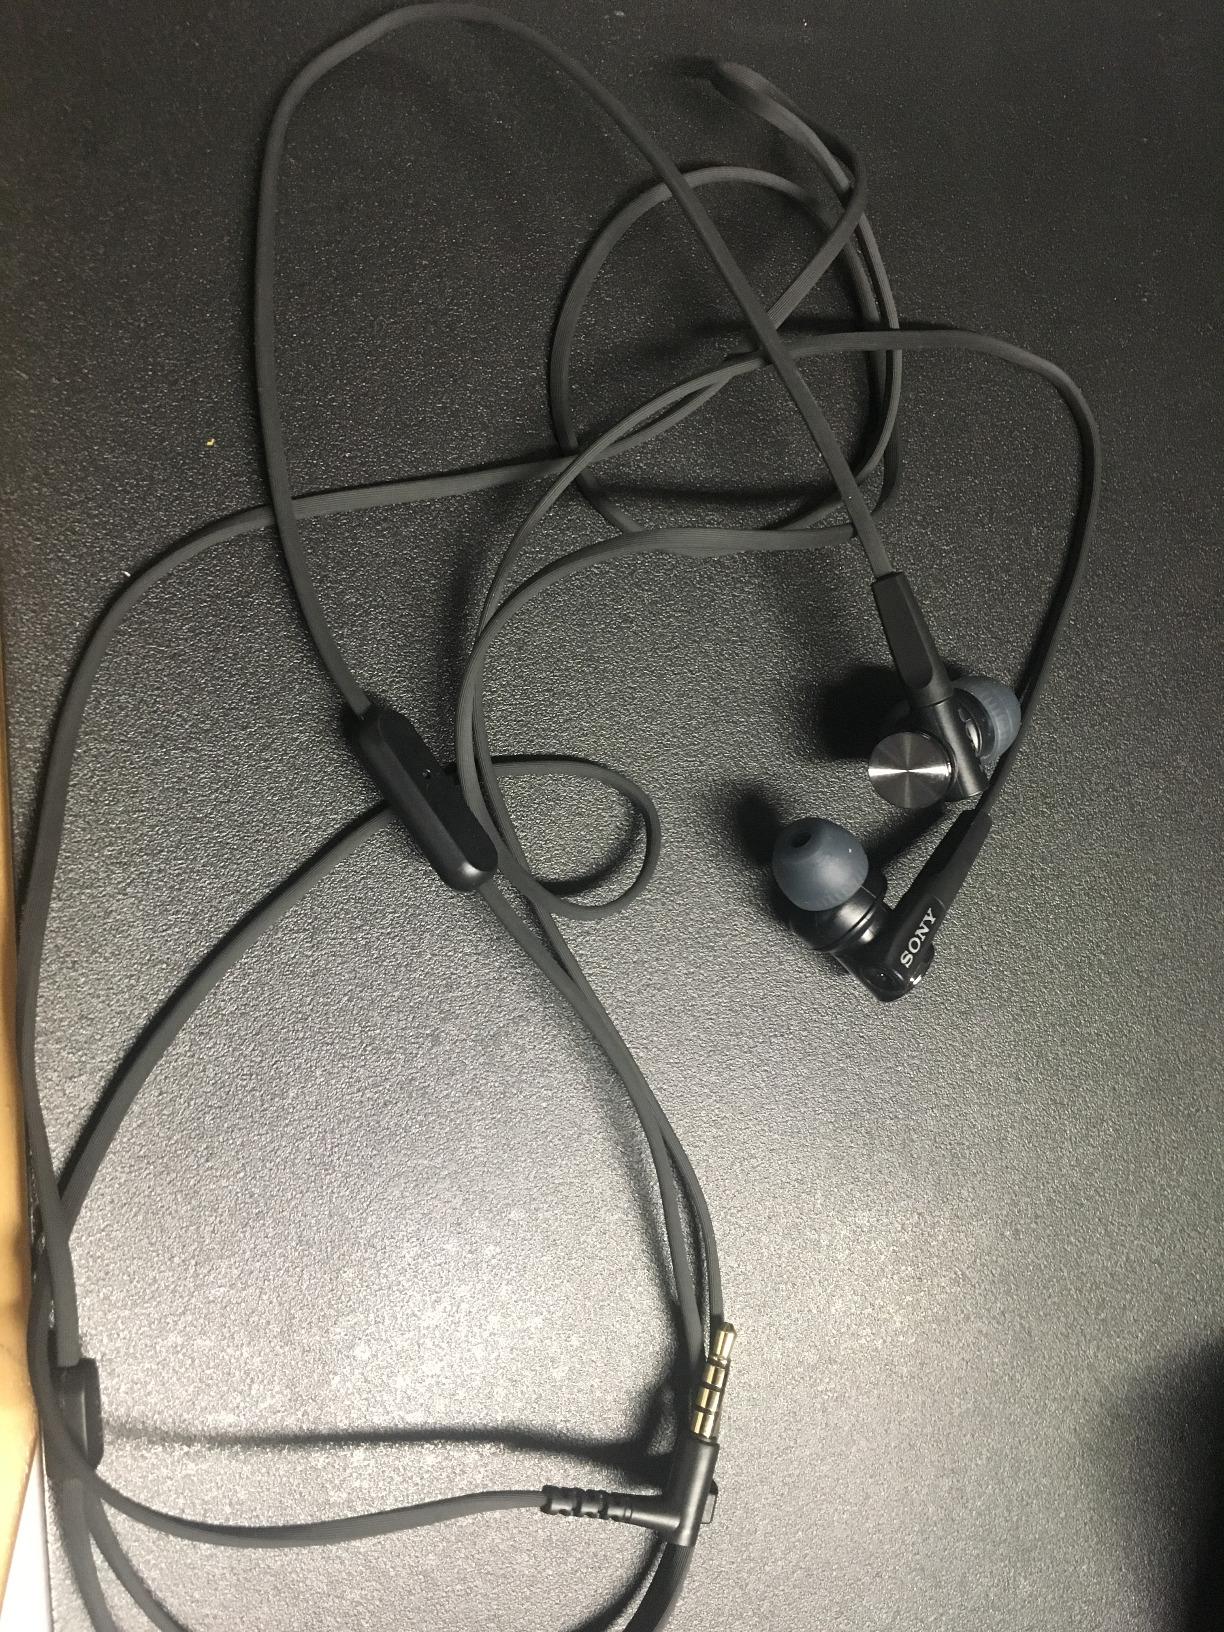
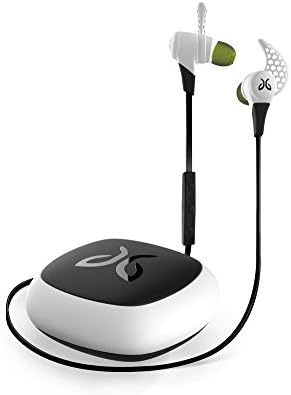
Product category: headphones
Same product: no